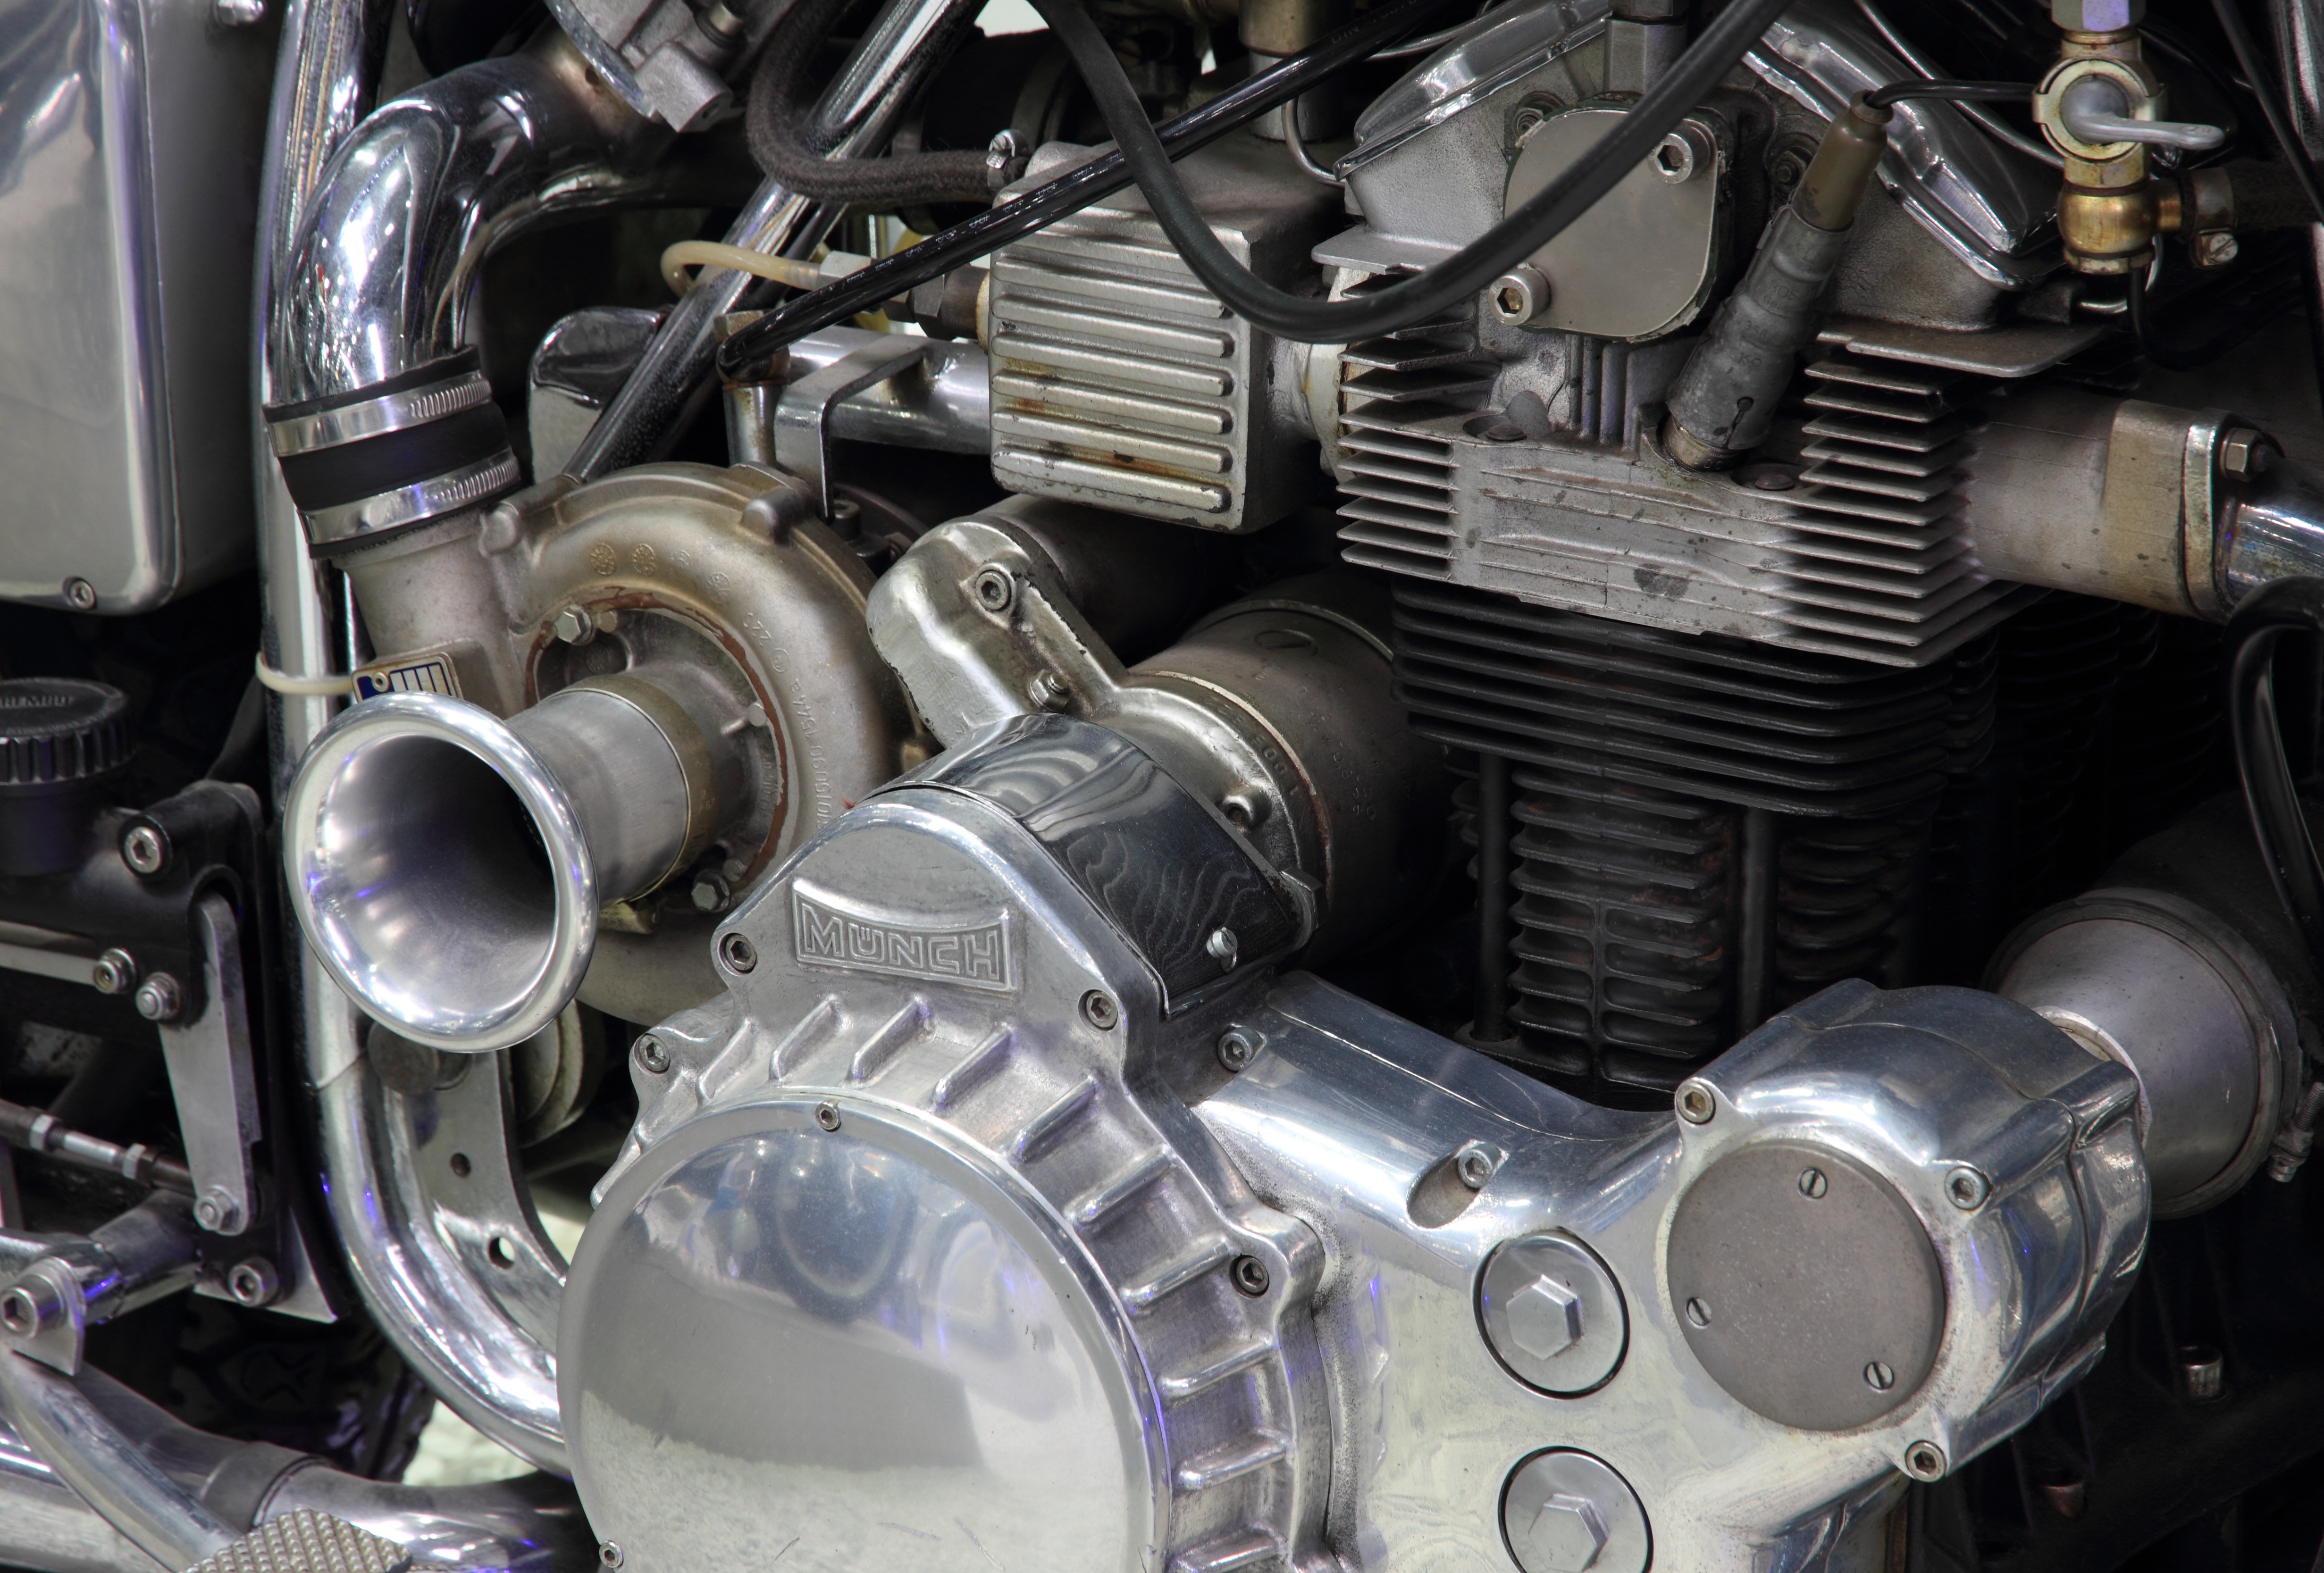
car, wheel, vehicle, motorcycle, engine, germany, munch, speyer, land vehicle, automobile make, aircraft engine, automotive engine part, technik museum, friedel